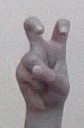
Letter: toot